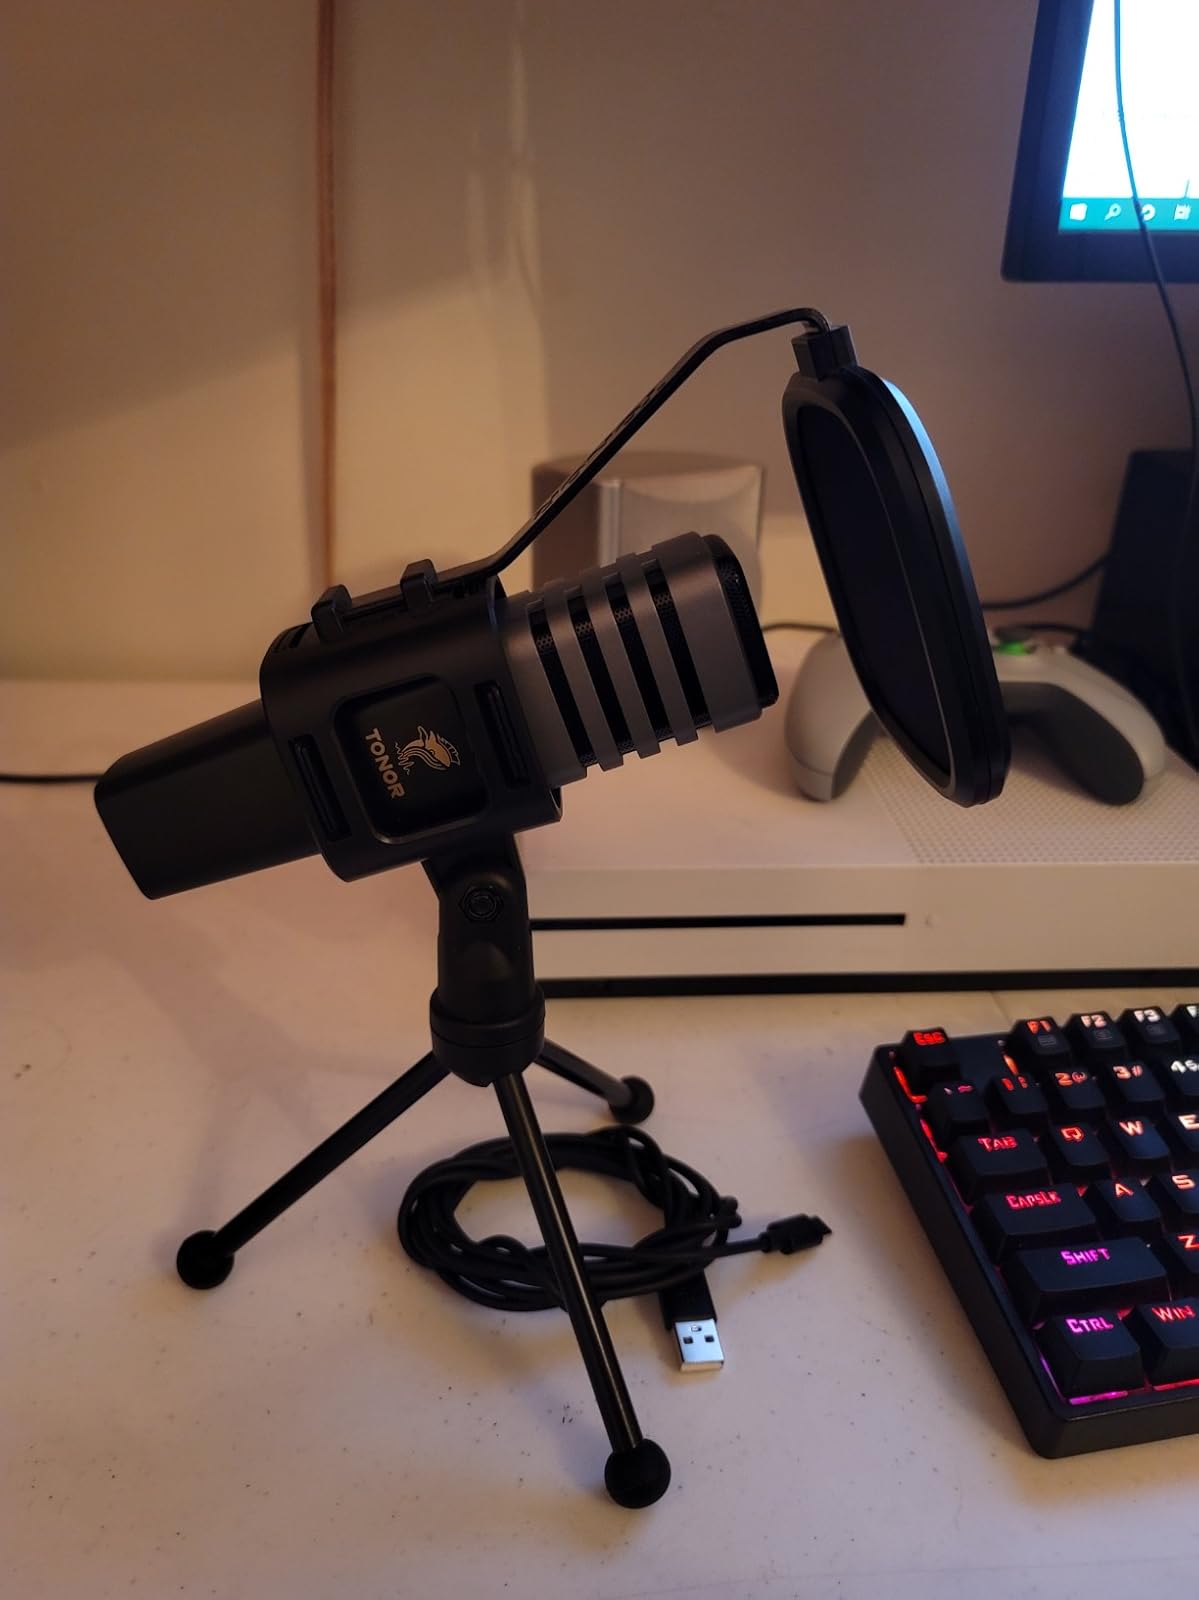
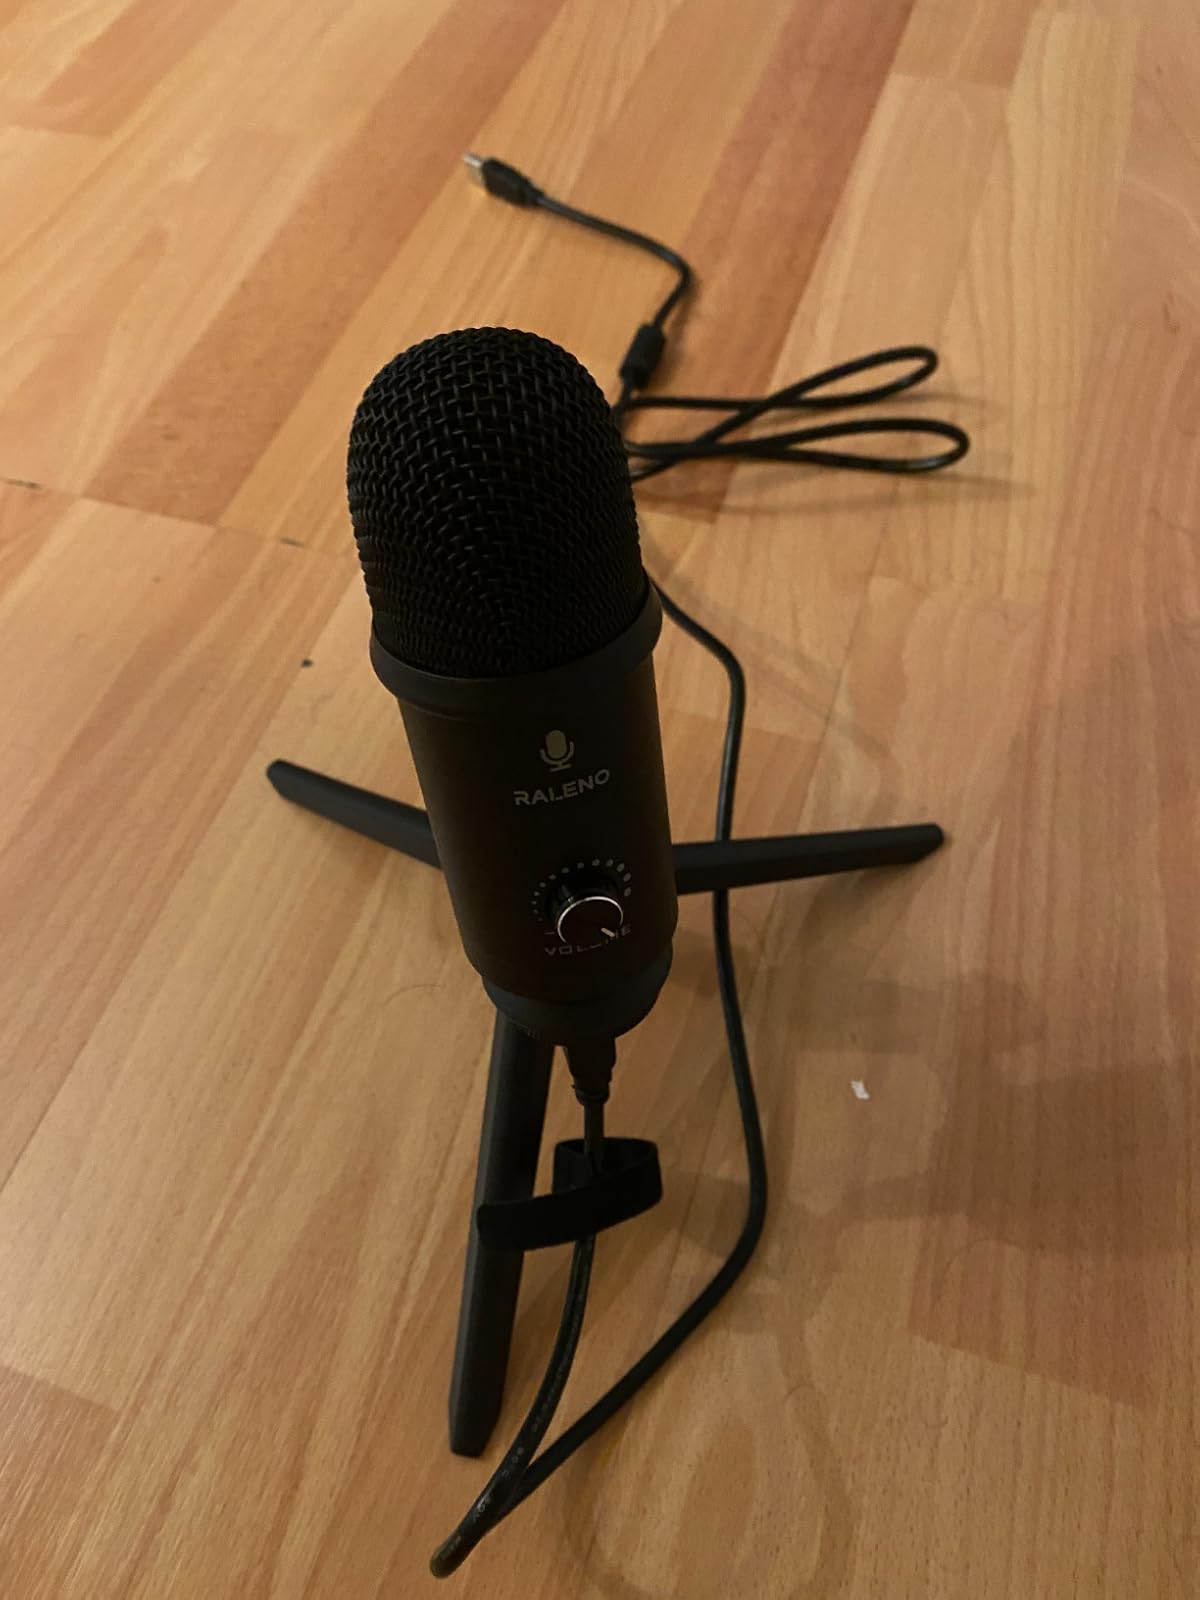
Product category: microphone
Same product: no